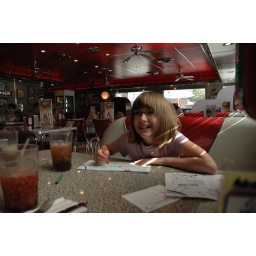
Participating in the ritual of drawing gross and naughty things on the paper hat they give her. Sarah!